Estrogen patch

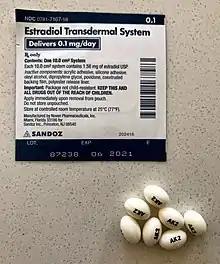
Sandoz Estradiol Transdermal System with oral progestin

Taking a progestogen in addition to an estrogen patch should be considered for women who have not undergone a hysterectomy to regulate the thickness of the endometrial lining and reduce the risk of endometrial cancer. Hysterectomized women rarely need a progestogen, however it may be considered if a history of endometriosis exists. There are different types of delivery systems of progestogens that can be used in addition to an estrogen patch, including pills, injections, and patches, among others.